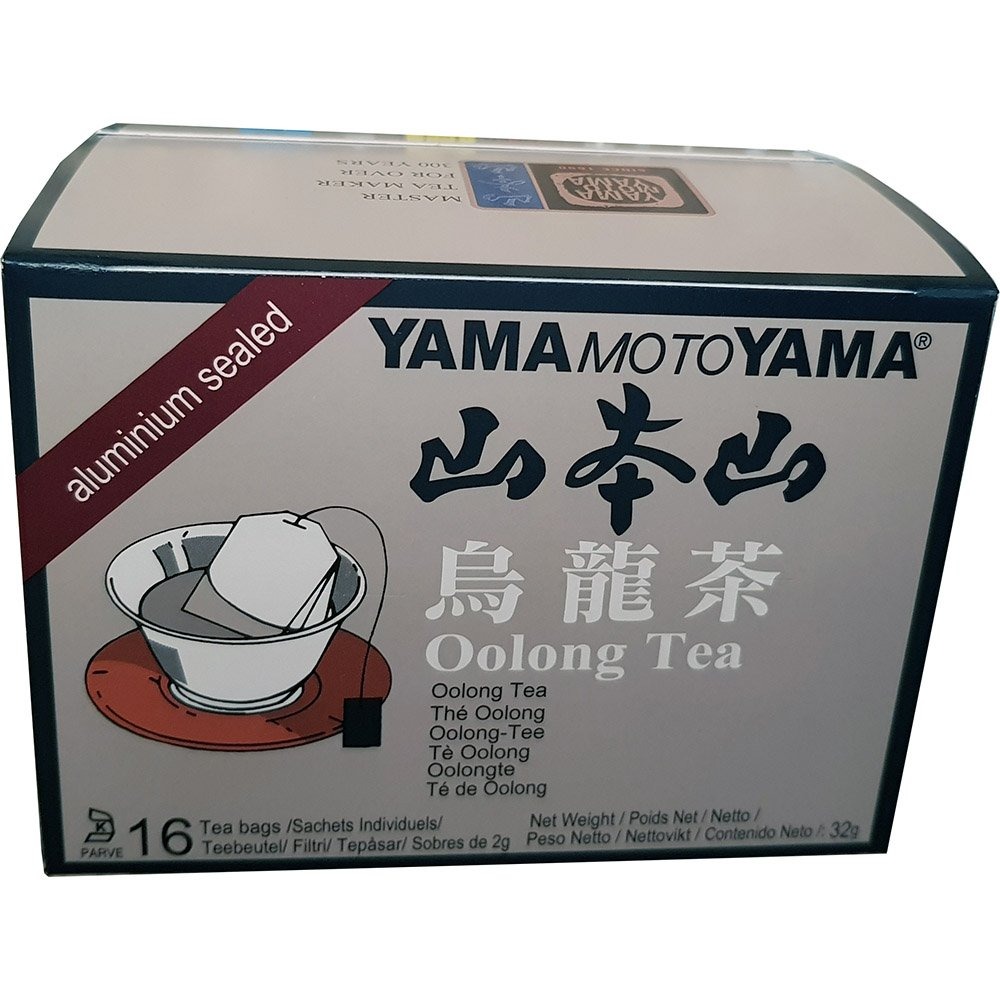
Item Name: Yamamotoyama, Oolong Tea, 1.10 oz
Bullet Point 1: Support Local Market
Bullet Point 2: The Perfect Choice
Bullet Point 3: Popular with Vegans
Bullet Point 4: Gluten-Free
Bullet Point 5: Natural Ingredients
Product Description: Oolng Tea
Value: 1.1
Unit: Ounce

Price: 6.89